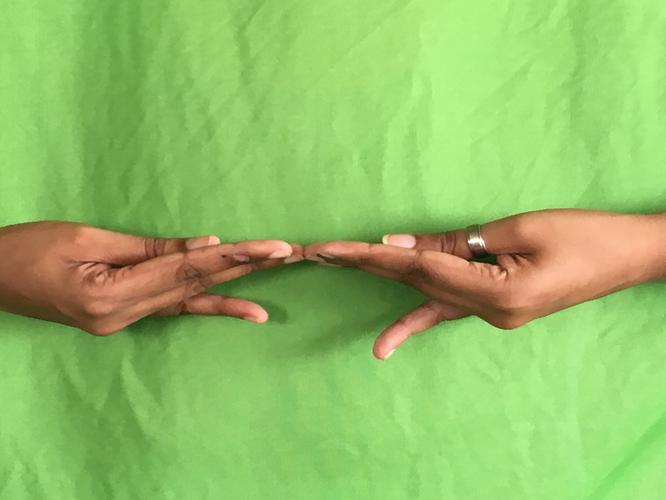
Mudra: Khatva
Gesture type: double_hand